Curtiss P-40 Warhawk

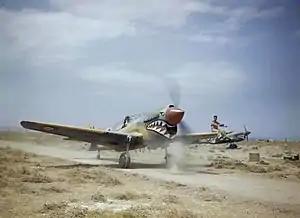
A Kittyhawk Mk III of No. 112 Squadron RAF, taxiing at Medenine, Tunisia, in 1943. The ground crewman on the wing is directing the pilot, whose forward view is hindered by the aircraft's nose.

The P-40 tolerated harsh conditions and a variety of climates. Its semi-modular design was easy to maintain in the field. It lacked innovations such as boosted ailerons or automatic leading edge slats, but its strong structure included a five-spar wing, which enabled P-40s to pull high-G turns and survive some midair collisions. Intentional ramming attacks against enemy aircraft were occasionally recorded as victories by the Desert Air Force and Soviet Air Forces. Caldwell said P-40s "would take a tremendous amount of punishment, violent aerobatics as well as enemy action". Operational range was good by early war standards and was almost double that of the Supermarine Spitfire or Messerschmitt Bf 109, although inferior to the Mitsubishi A6M Zero, Nakajima Ki-43 and Lockheed P-38 Lightning.